List of fossil bird genera

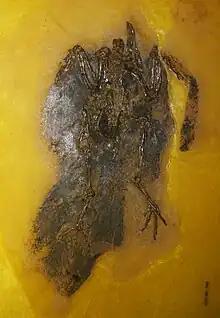
"Salmila"

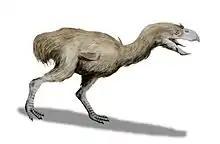
"Paraphysornis"

The diatrymas, a group of huge flightless Paleogene birds of unclear affinities. Traditionally placed within the Gruiformes, they are usually considered a distinct order nowadays and appear closer to the Anseriformes.